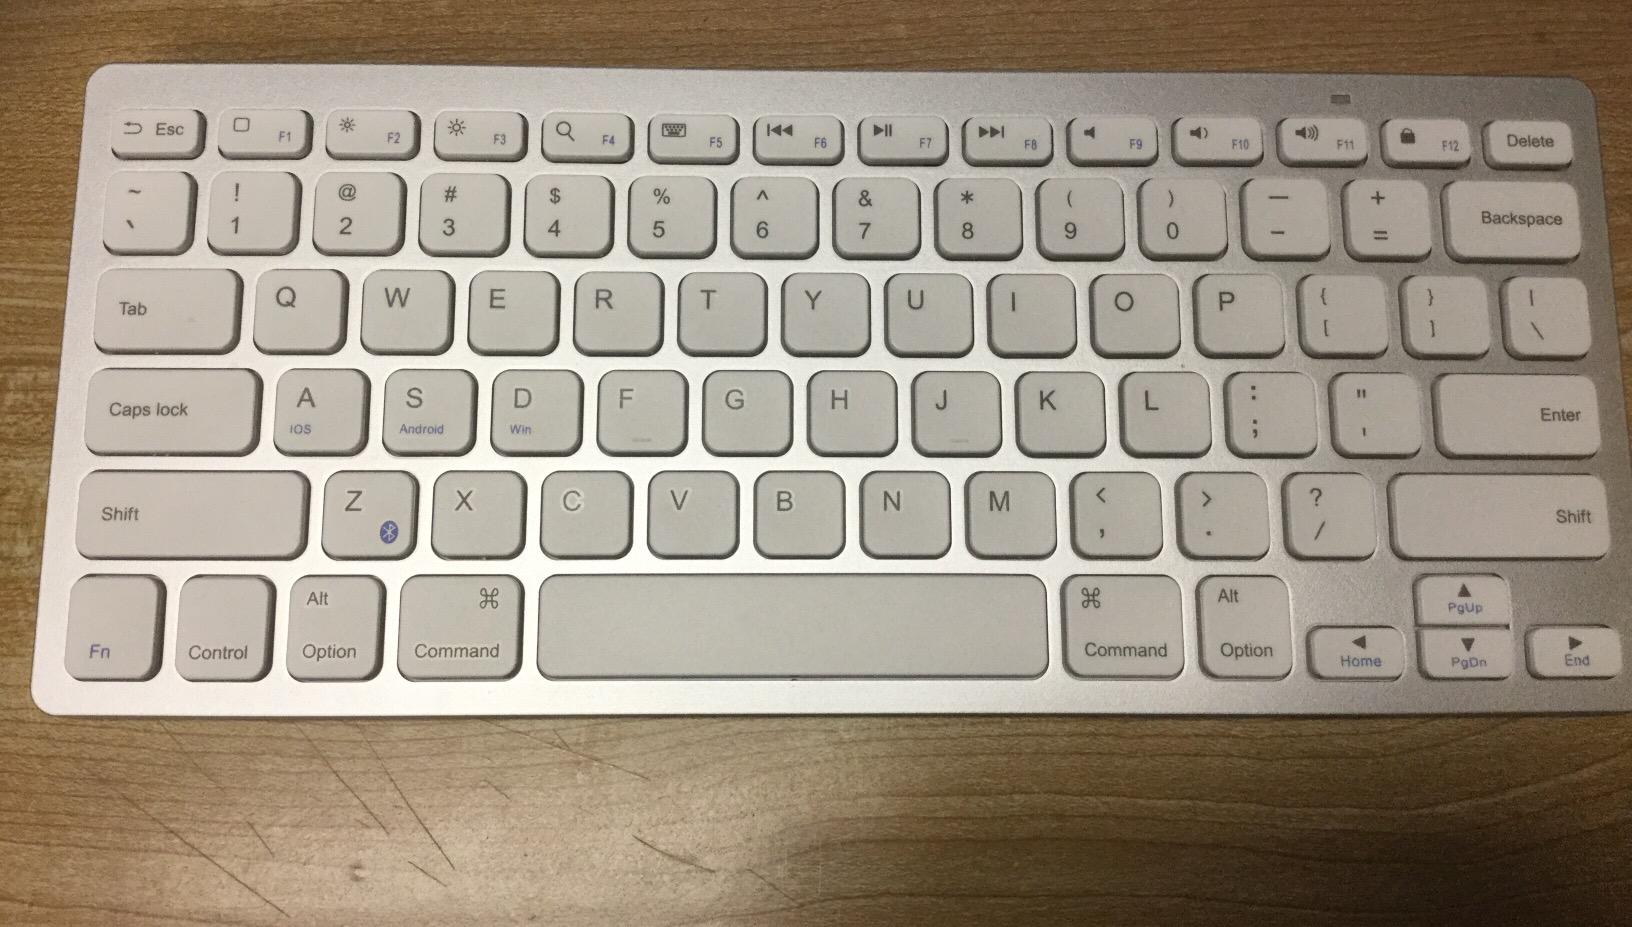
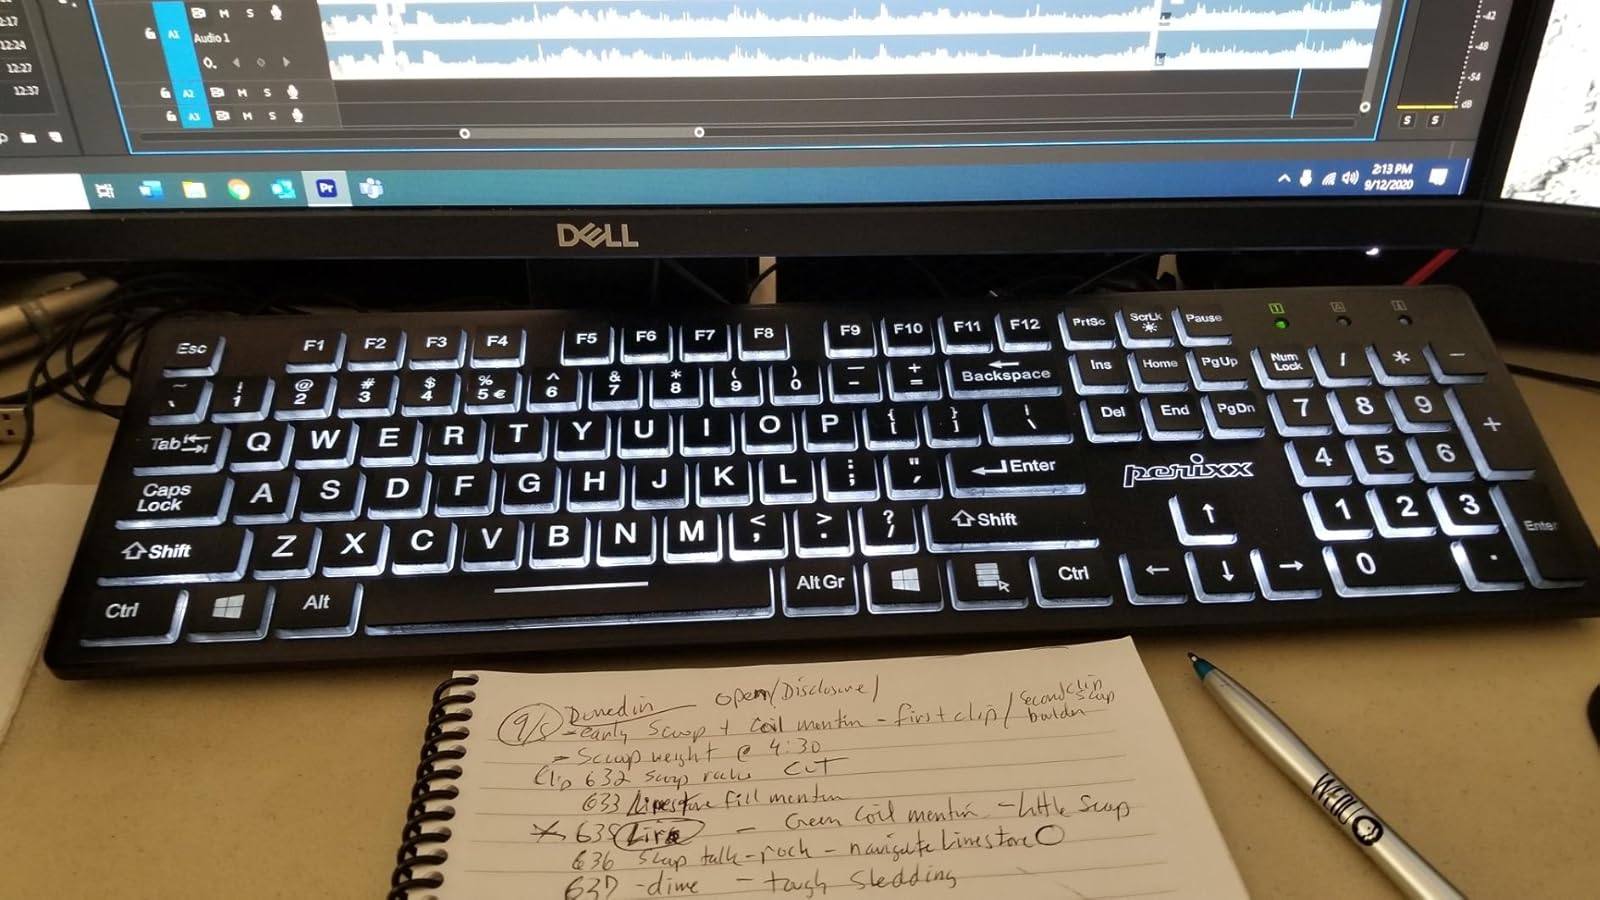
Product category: keyboard
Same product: no